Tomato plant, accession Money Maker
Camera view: tilt-top (135 deg); turntable rotation: 270 degrees
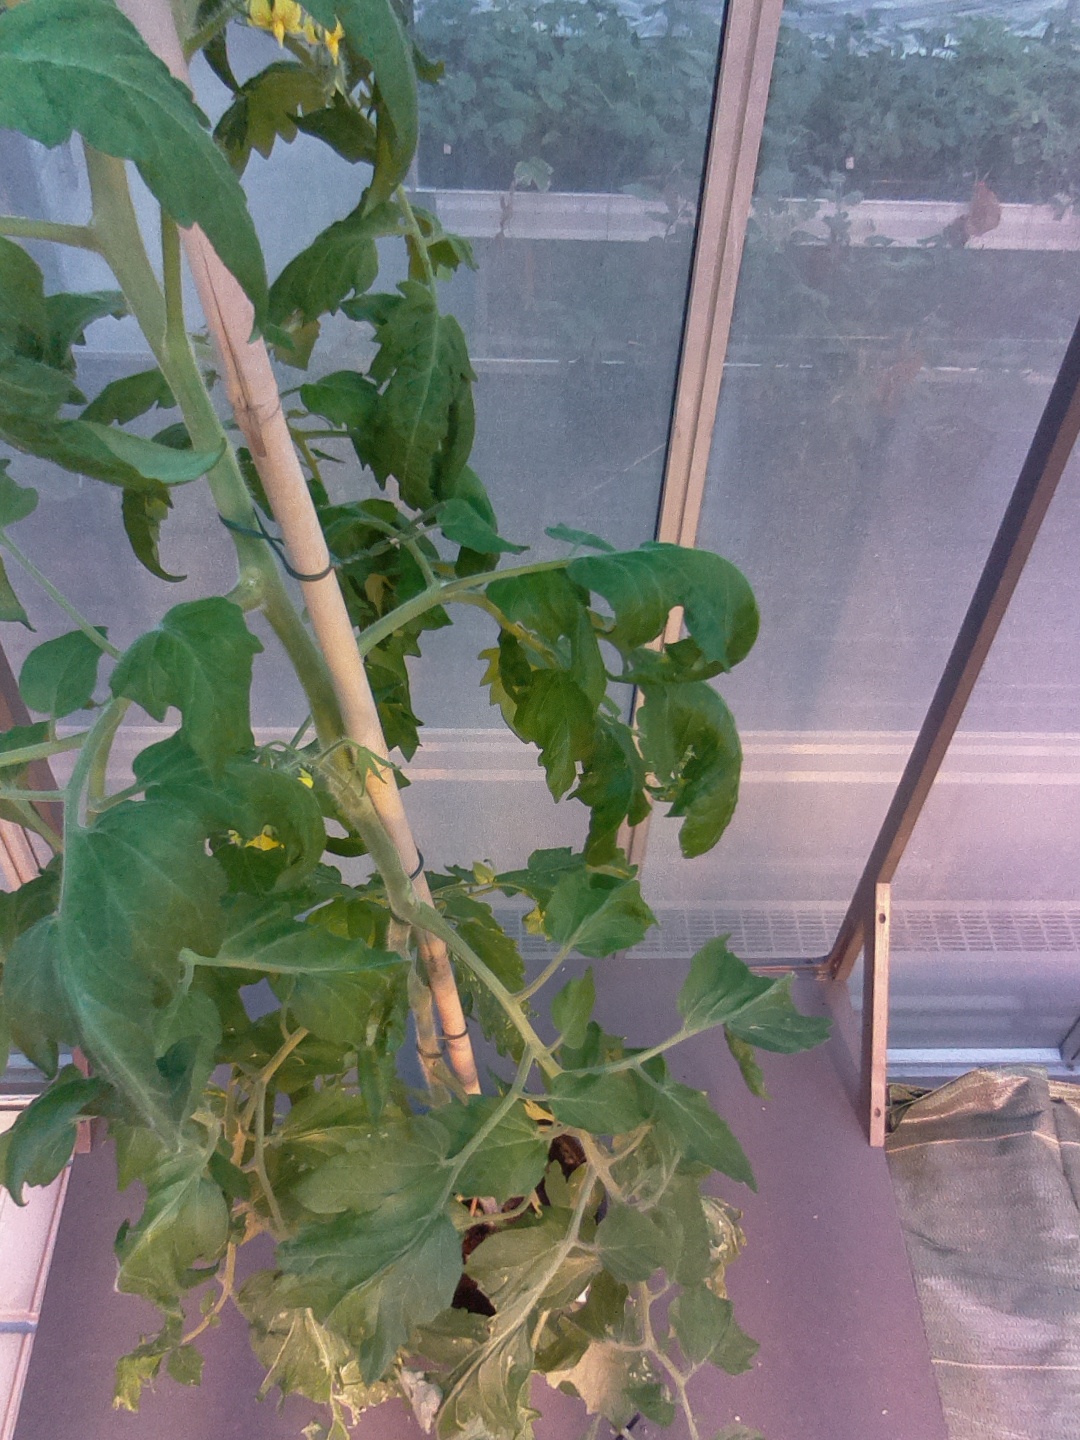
BBCH growth stage 66: Full flowering, 60%-70% of flowers open, more petals falling